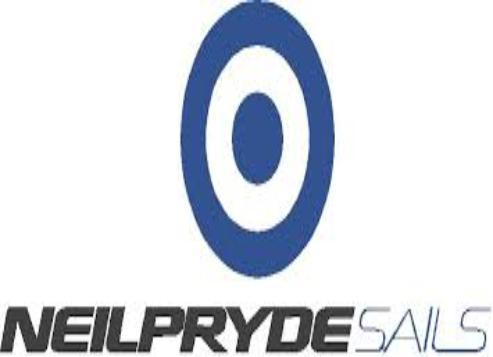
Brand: neil pryde-1
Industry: Sports